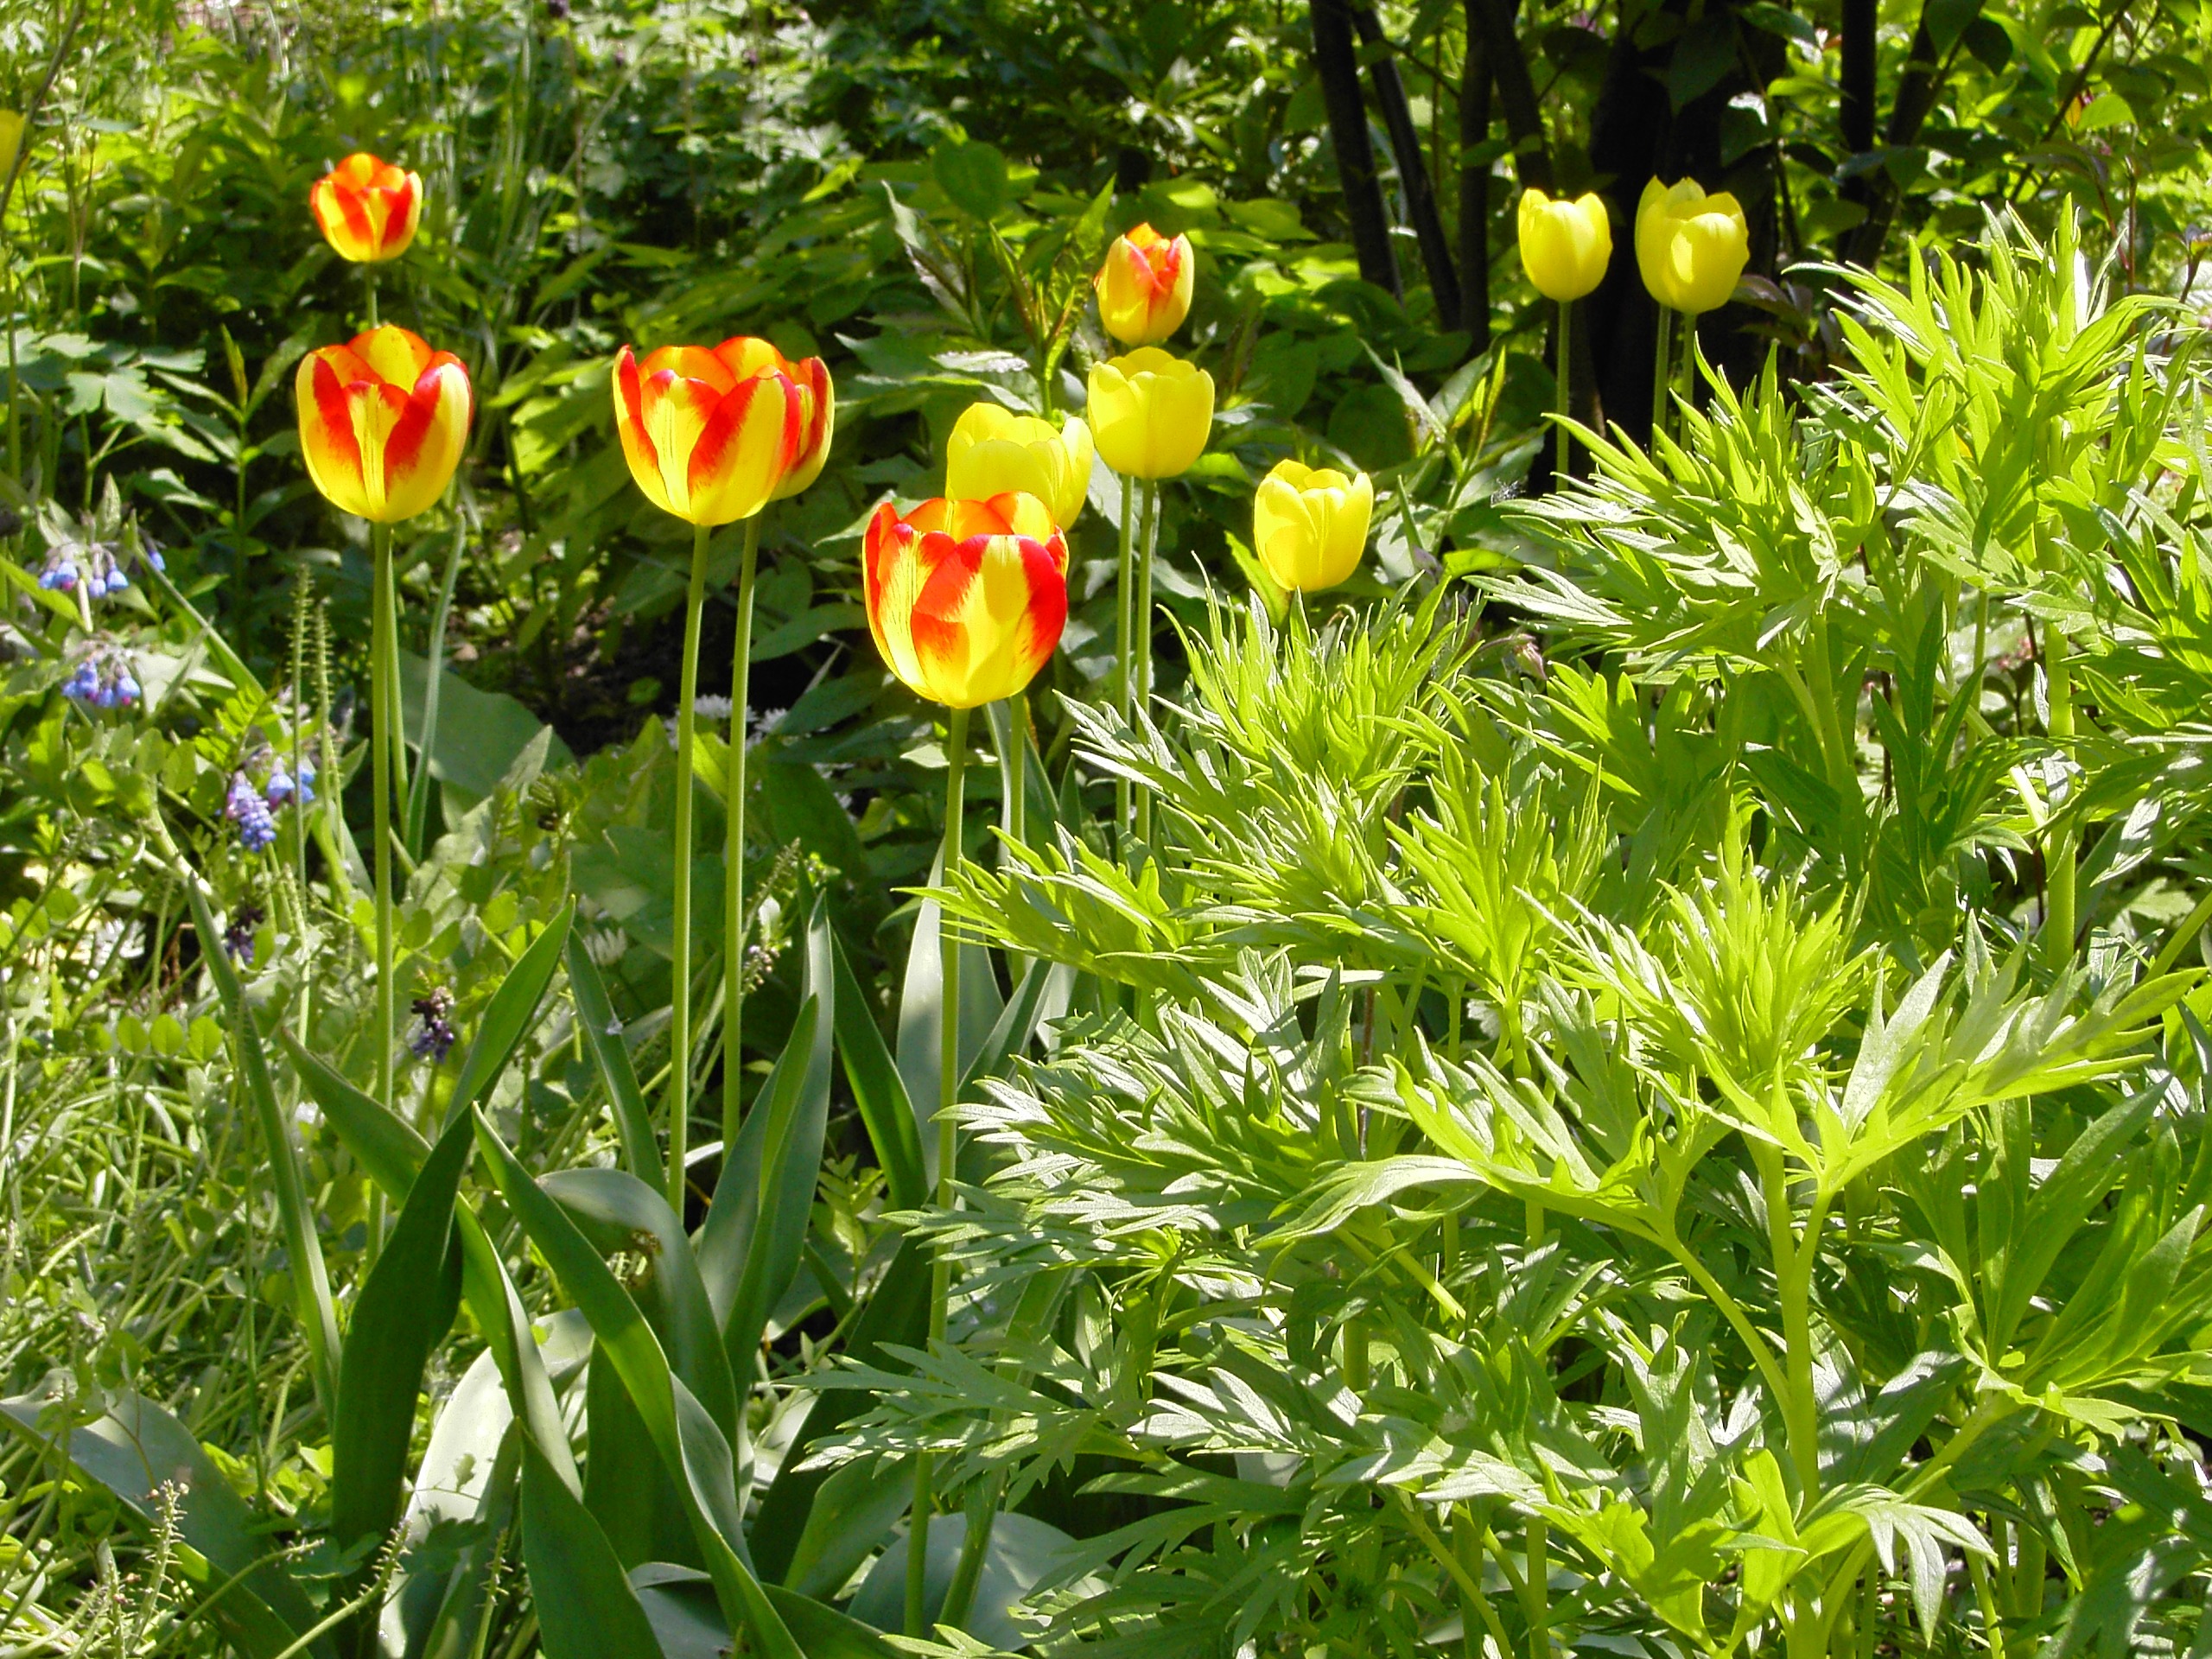
grass, plant, field, lawn, meadow, flower, botany, garden, flora, wildflower, flowers, tulips, flowering plant, daisy family, land plant